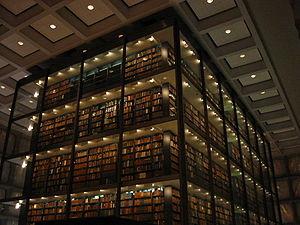
La bibliothèque Beinecke de livres rares et manuscrits est une bibliothèque de l'université Yale au Connecticut, ouverte en 1963. Ses collections en font une des principales bibliothèques patrimoniales au monde.